Aitraaz

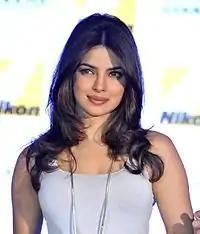
Critics were particularly appreciative of Priyanka Chopra's performance.

"Aitraaz" received generally positive reviews from critics, who praised its direction, music and performances, particularly Chopra's. It was noted for its bold treatment of sexual harassment. Several critics observed that the premise was similar to the American film "Disclosure" (1994). Writing for the BBC, critic Jay Mamtora praised the film's theme, music and performances, and remarked that "Abbas-Mustaan have done a good job in 'Indianising' the whole concept". He went on to describe it as "a gripping edge of the seat drama that keeps viewers glued to their seats". Taran Adarsh of "Bollywood Hungama" rated the film 3.5 out of 5, calling it "a well-crafted thriller" and complimenting the directors' opting for "a theme that has been untouched on the Indian screen so far" and the film's "dramatic moments".